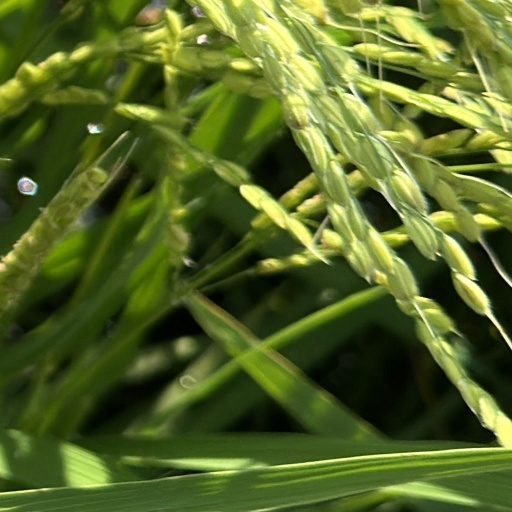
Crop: rice